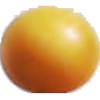
Label: Cherry Wax Yellow 1